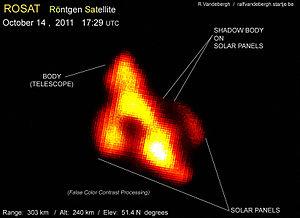
ROSAT est un télescope spatial allemand destiné à l'observation des rayons X mous qui est lancé le 1ᵉʳ juin 1990 par un lanceur Delta-II depuis base de lancement de Cap Canaveral. Il fonctionne jusqu'au 12 février 1999 et se désintègre en rentrant dans l'atmosphère terrestre au-dessus du golfe du Bengale le 23 octobre 2011. ROSAT réalise un inventaire de l'ensemble du ciel dans le domaine des rayons X, identifiant environ 125 000 sources de cette nature. L'équipement de la sonde comprenait également un télescope qui permet d'identifier 479 sources dans l'ultraviolet lointain.